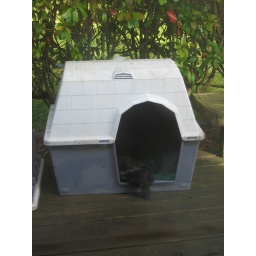
Snoozin' in the dog house